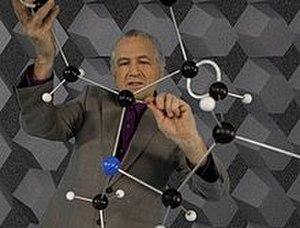
Gary Hill est un artiste américain né le 4 avril 1951 à Santa Monica, en Californie, connu pour ses bandes et installations vidéo. Il vit et travaille à Seattle.